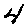
Label: 4